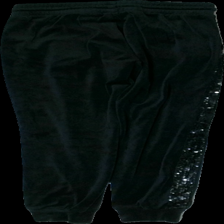
View: back
Type: Trousers
Category: Children
Brand: Lindex
Colors: Black
Material: 100% polyester
Cut: None
Size: 158
Season: Autumn
Price range: 50-100
Recommended usage: Reuse